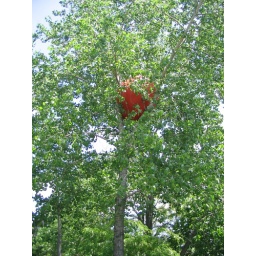
72&amp;quot; ball in a tree in Socrates Sculpture Park